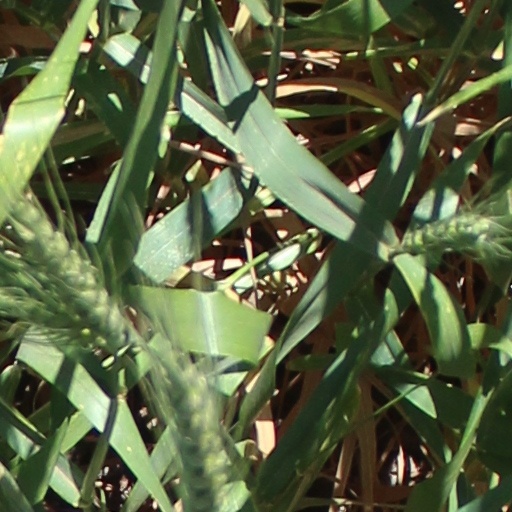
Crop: wheat